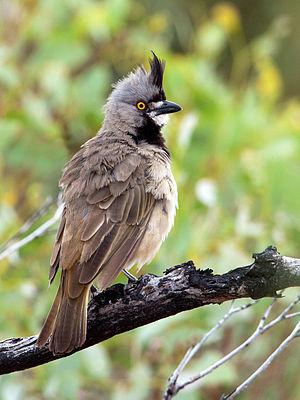
Le Carillonneur huppé est une espèce de passereaux de la famille Oreoicidae. C'est la seule espèce du genre Oreoica.
Ceci est une liste des oiseaux endémiques ou quasi-endémiques d'Australie.